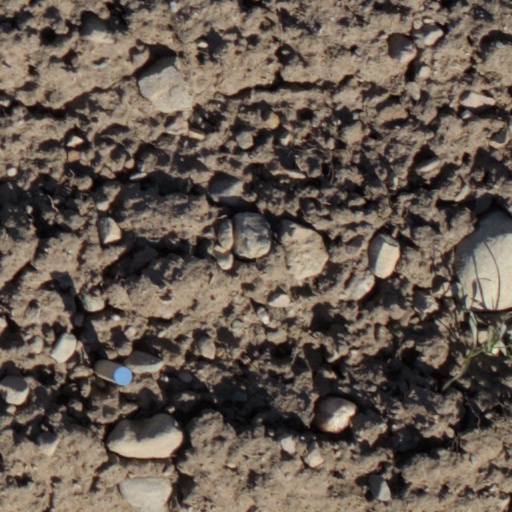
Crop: wheat